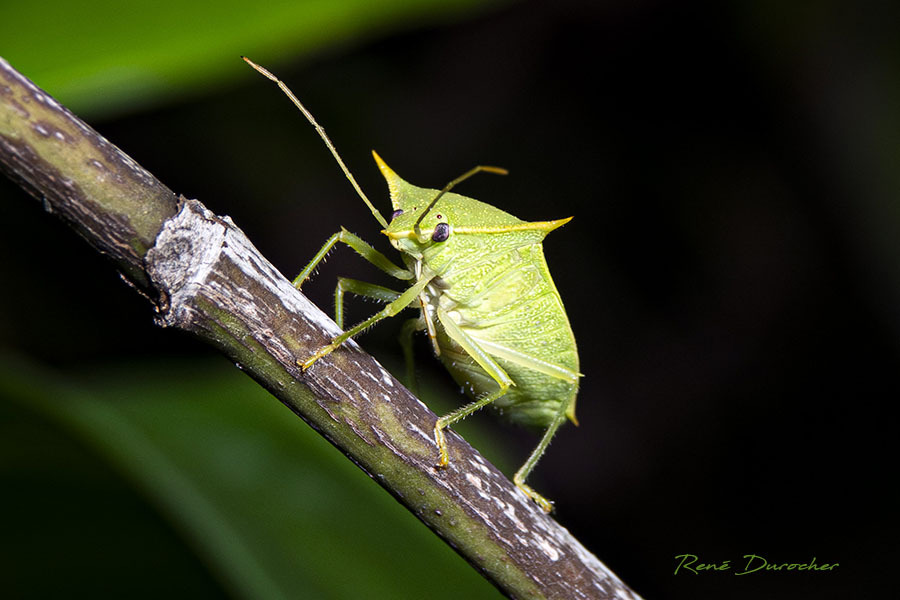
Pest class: stink_bug